Fresh pavilion

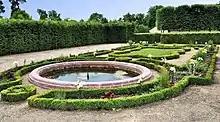
Garden of the Fresh Pavilion.

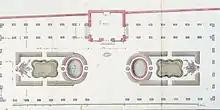
Ange-Jacques Gabriel's design for the "Nouveau jardin du Trianon", 1751.

The Fresh Pavilion is located at the end of the southern branch of the Latin cross forming the French Garden. Opposite is the menagerie. The aisle opposite the Fresh Salon leading to the French Pavilion is the same width, in order to preserve the view between the two buildings. At the front of the salon is a rectangular garden, measuring fifty by twenty meters, a veritable ""cabinet de verdure"" entirely surrounded by trellised arches. These arcades, aligned on the north façade of the building, are made up of a series of iron frames measuring almost 3.50 m high by 2.35 m wide, executed by the locksmith Gamain "le Jeune" in July 1752. These frames support latticework pilasters encircling the trunks of linden trees with ball-shaped foliage. The entrance is framed by two imposing pillars supporting large baskets. The walkways are covered with river sand.